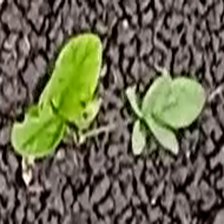
Weed species: Asian_Pigeonwings_(Clitoria Ternatea)